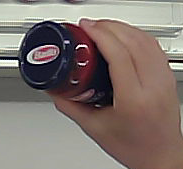
Product: barilla_pomodoro